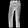
Label: Trouser